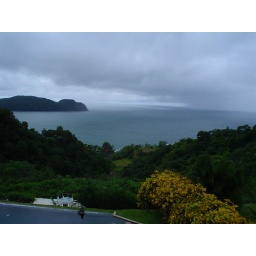
View from the house in Escondida, with the cloud and rain coming.